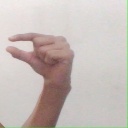
अक्षर: ग